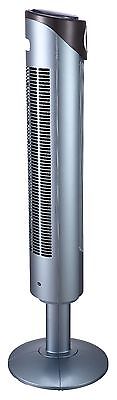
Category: fan